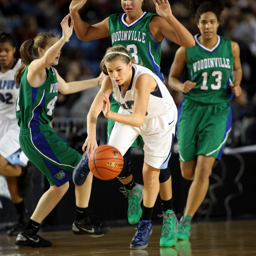
person , middle , blows through defenders during action thursday .